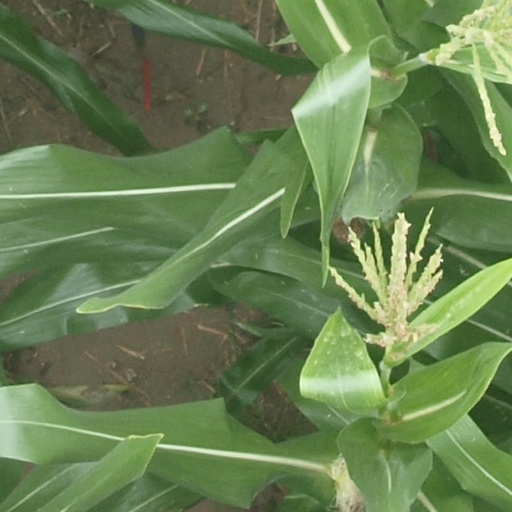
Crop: maize; corn